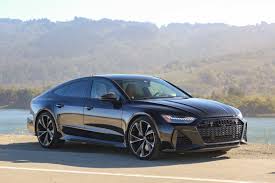
Label: noambulance